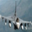
Label: airplane